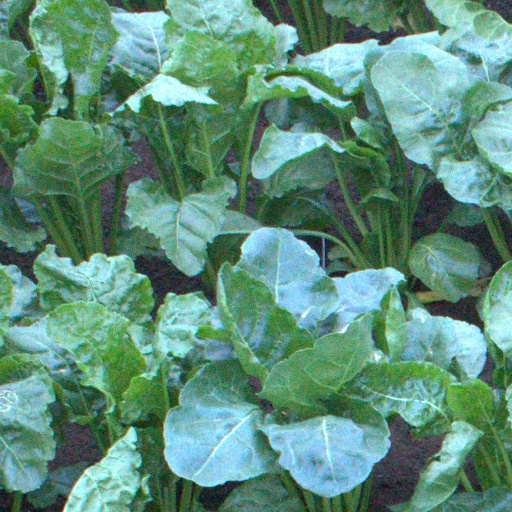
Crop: sugar beet